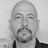
Emotion: neutral